Hello (1999 film)

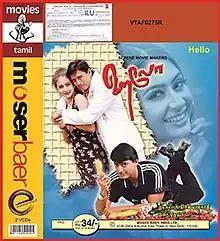
Poster

Hello is a 1999 Indian Tamil-language romantic drama film directed and written by K. Selva Bharathy. The film stars Prashanth and Preeti Jhangiani. It was released on 7 November 1999.